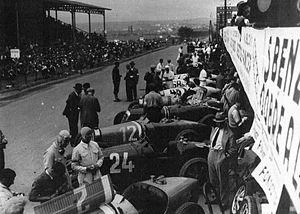
Départ du Grand Prix de Tchécoslovaquie 1932